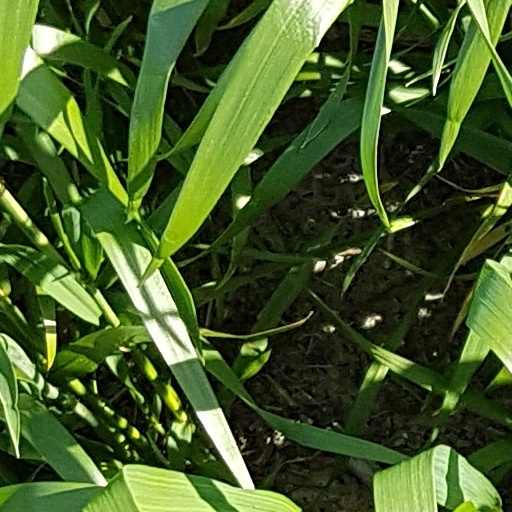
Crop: wheat